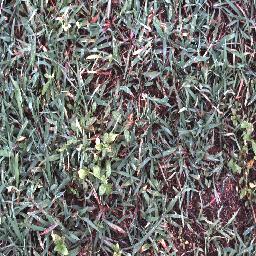
Label: negative